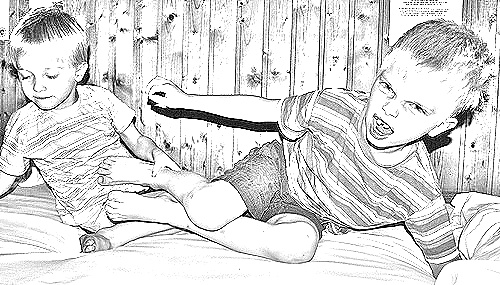
Portrait style: Sketch Portrait